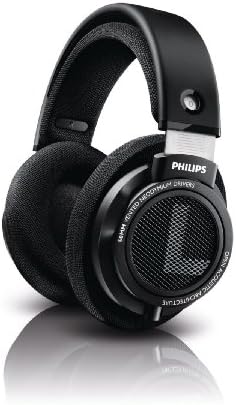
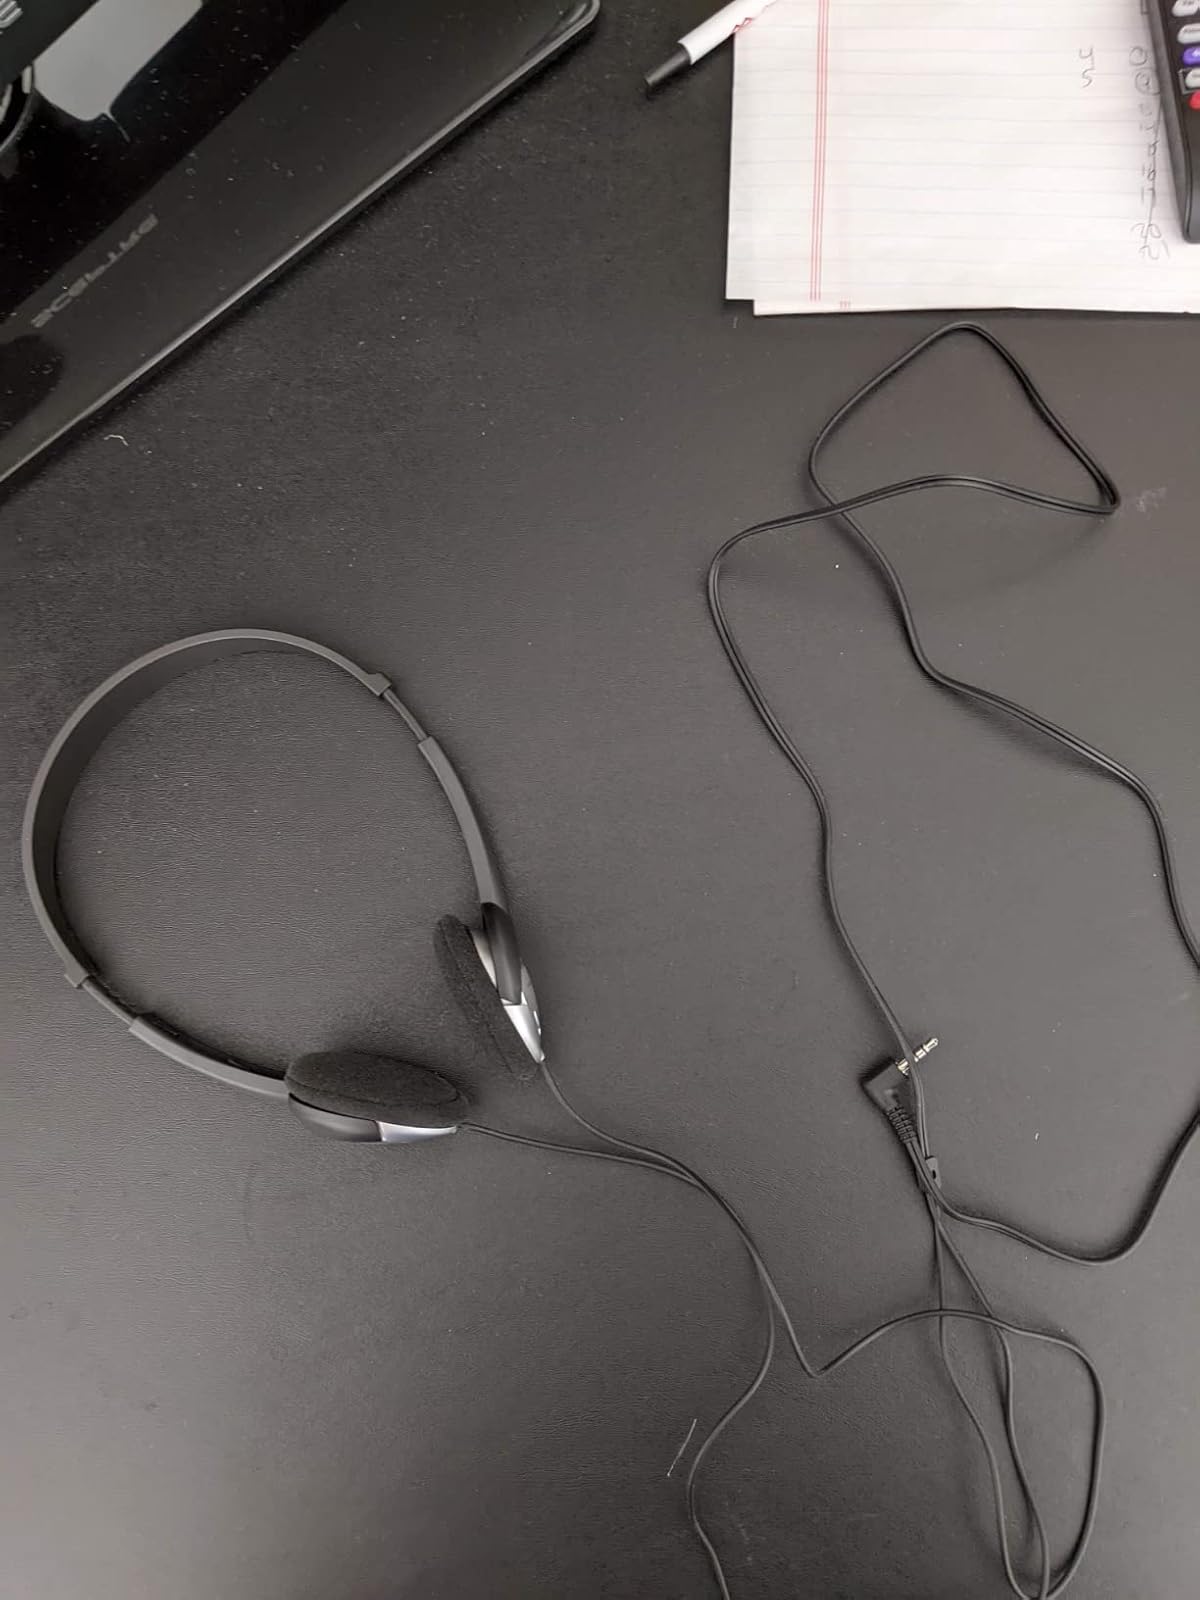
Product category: headphones
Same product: no